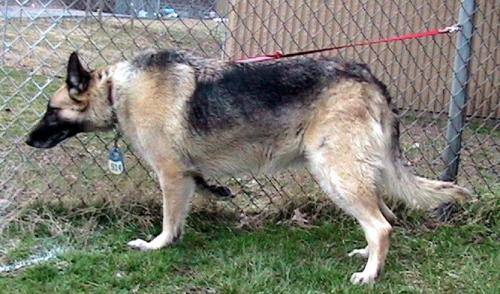
Label: dog